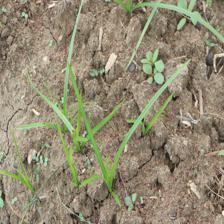
Label: Grass